Zhengzhou University station

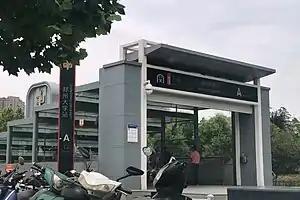

Zhengzhou University is a metro station of Line 1 and Line 8 of the Zhengzhou Metro. The station lies beneath the crossing of Changchun Road and Kexue Avenue.